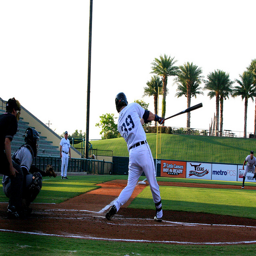
A baseball player swinging a bat on top of a baseball field.
BASE BALL GAME WITH BATTER SWINGING TO HIT THE BALL
A baseball batter striking a ball at a baseball game.
The acclaimed hitter is achieving his RBI goal.
a couple of people that are playing baseball